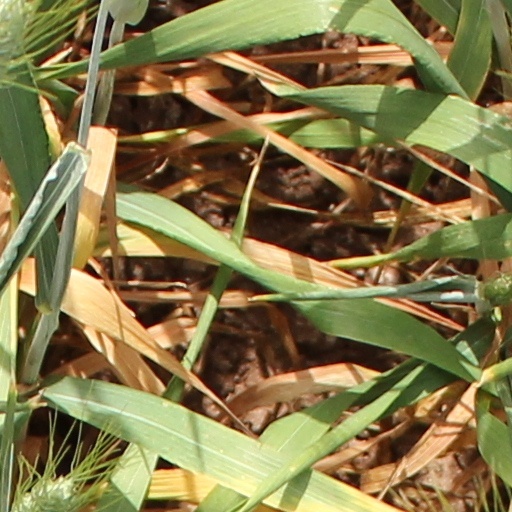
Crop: wheat